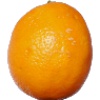
Label: Lemon Meyer 1